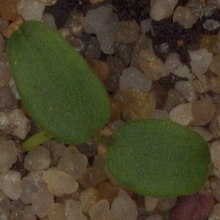
Label: cleavers